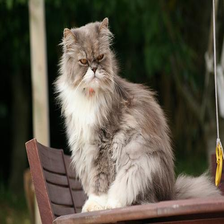
Species: cat
Breed: Persian